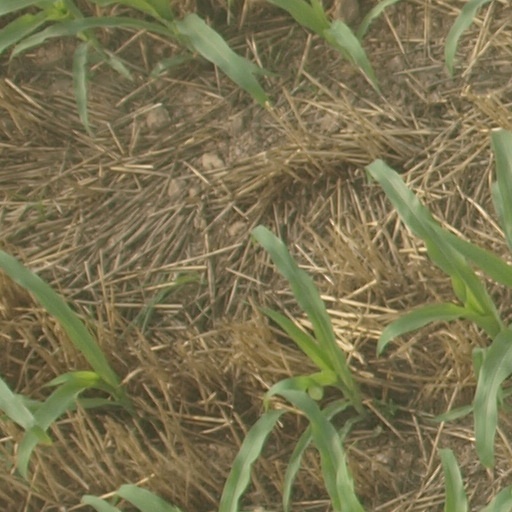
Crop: maize; corn